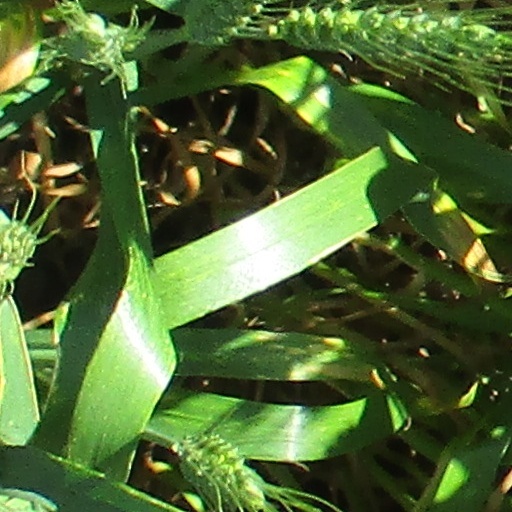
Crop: wheat